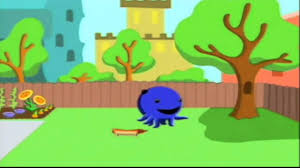
Portrait style: Cartoon Portrait